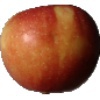
Label: braeburn_apple